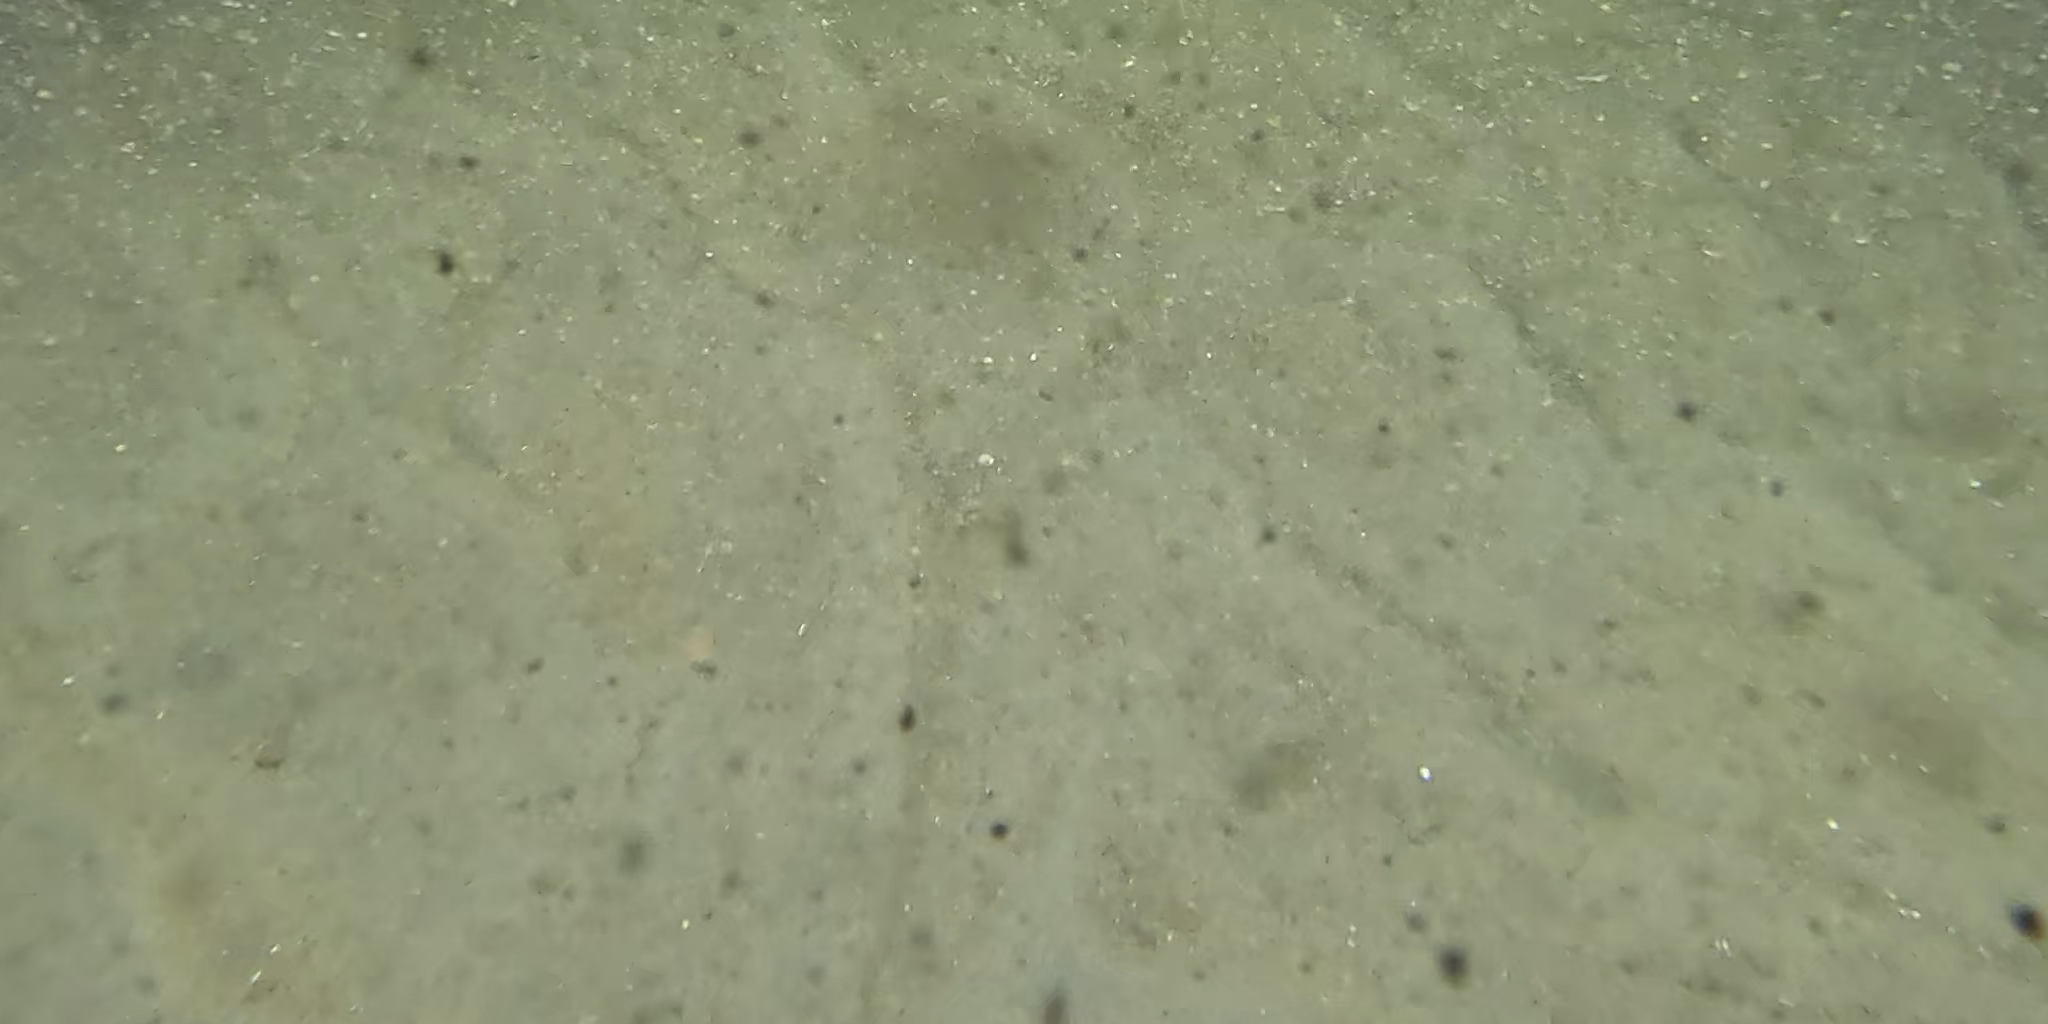
Seabed habitat: sand